Lambros Katsonis

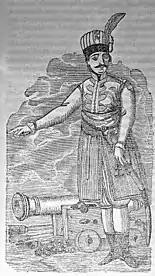
Katsonis with a cannon

His 1789 campaign was even more successful: he gathered a fleet of 17 vessels with 500 guns, and captured Kea Island, which he fortified and made his base of operations. The Ottomans tried to entice him to their side, sending the Dragoman of the Fleet with a letter promising him amnesty for himself and his followers, a salary of 200,000 gold coins, and lordship over an island of his choice. Katsonis rejected the proposal.